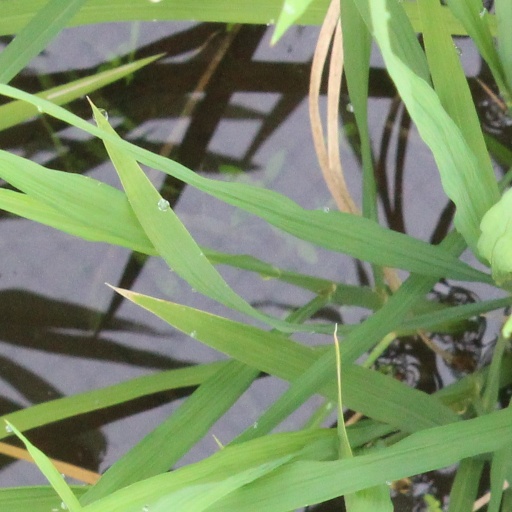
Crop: rice